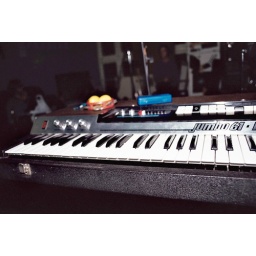
the 7th floor in bigz, building by dragisa brasovan and old printing,is full of little studios.belgrade